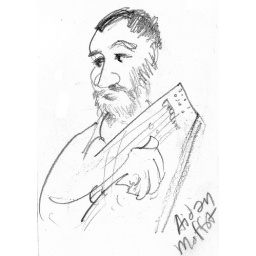
funny man, funny songs, funny instrument called an auto harp... all played as part of a funny gig in a library